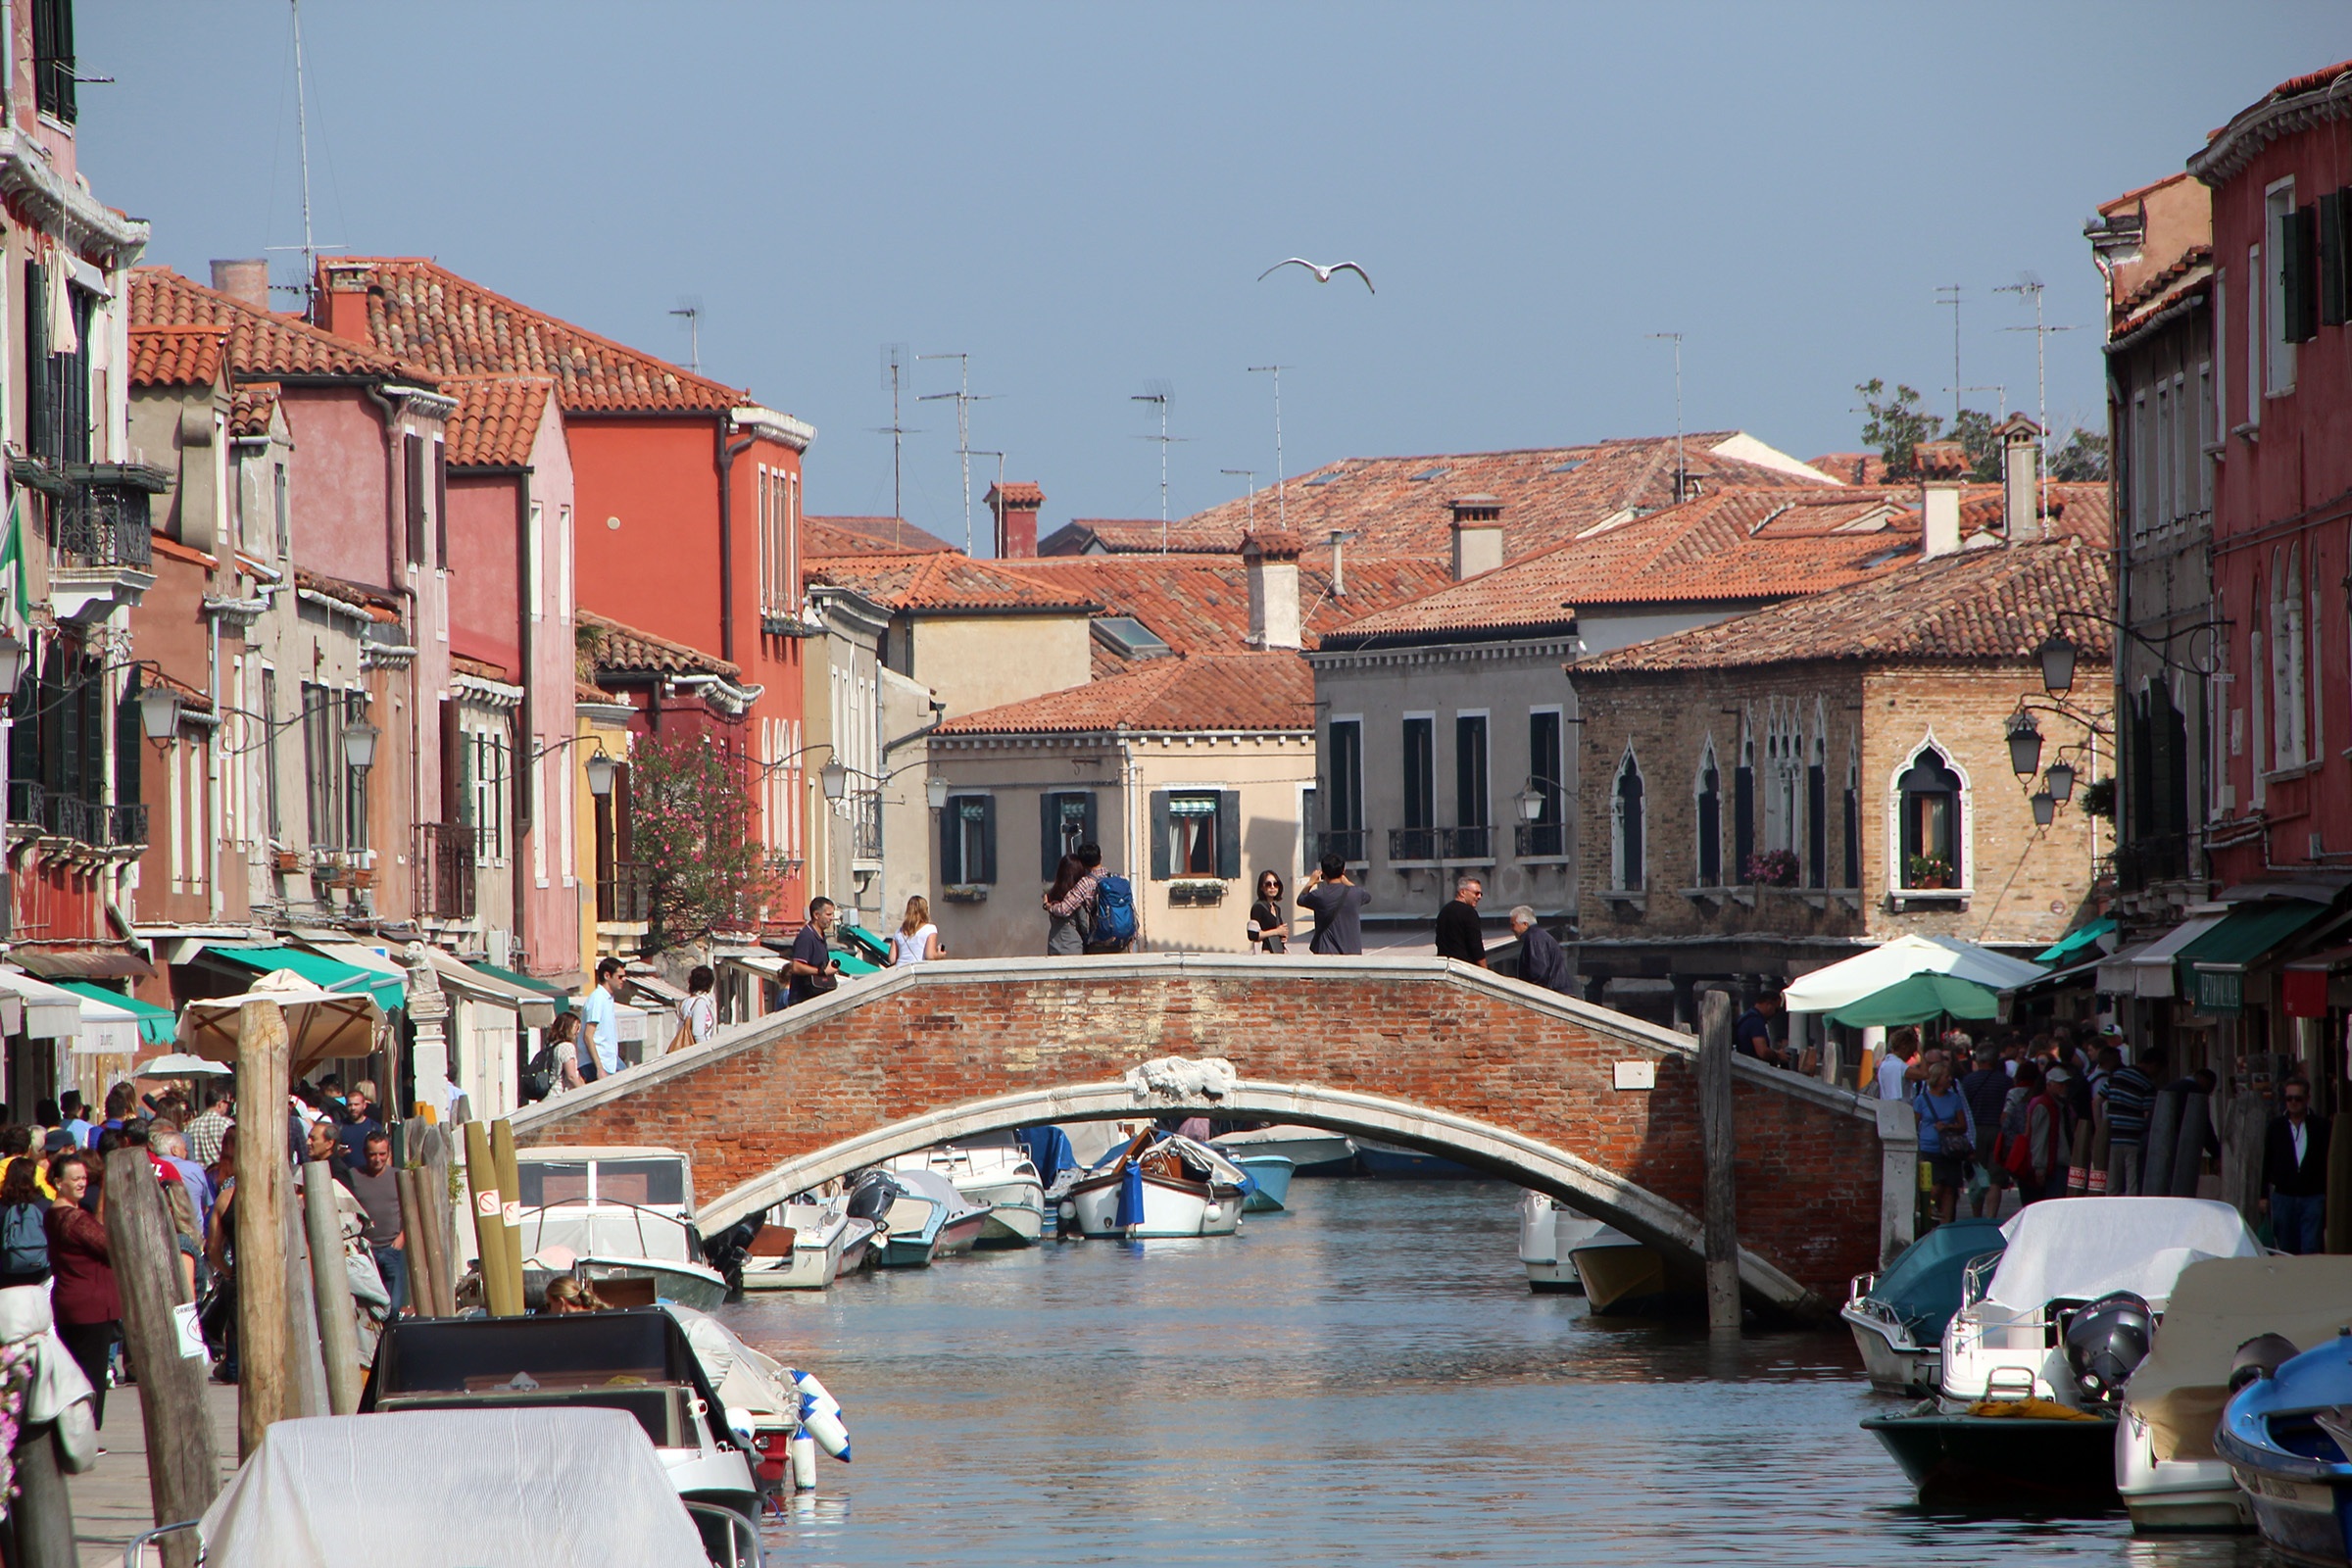
boat, town, city, canal, cityscape, downtown, vacation, travel, vehicle, italy, venice, waterway, buildings, neighbourhood, geographical feature, human settlement